Reddit API controversy

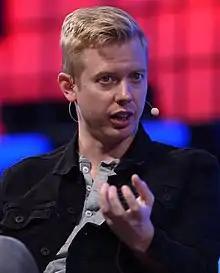
refer to caption

On April 18, 2023, Reddit announced it would charge for its API service amid a potential initial public offering. Speaking to "The New York Times" Mike Isaac, Reddit CEO Steve Huffman said, "The Reddit corpus of data is really valuable, but we don't need to give all of that value to some of the largest companies in the world for free". In spite of those changes, Huffman said that the API would continue to be available for free for developers who create moderation tools or researchers who use Reddit's data for academic purposes. Announcing the changes, Reddit stated that the Reddit data aggregation site Pushshift—whose service was used by LLMs—violated its API rules; the company also said it would restrict access to adult content.